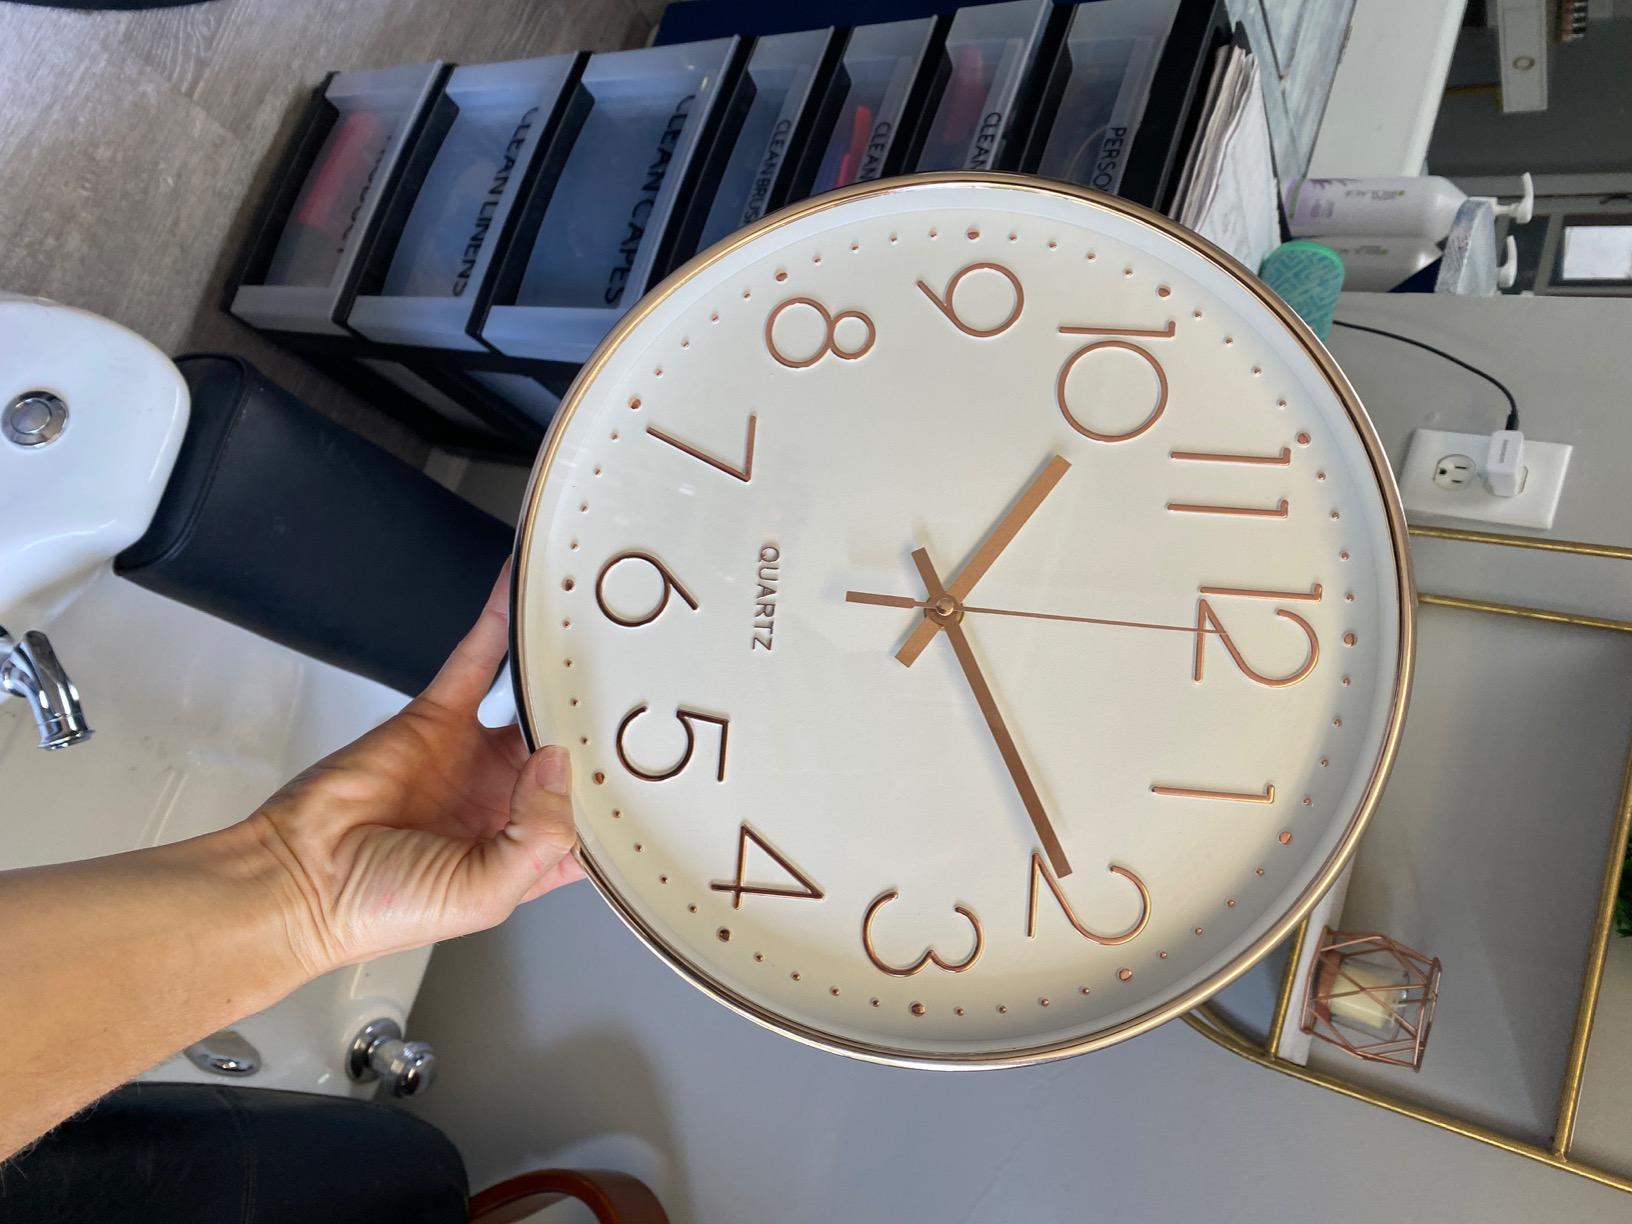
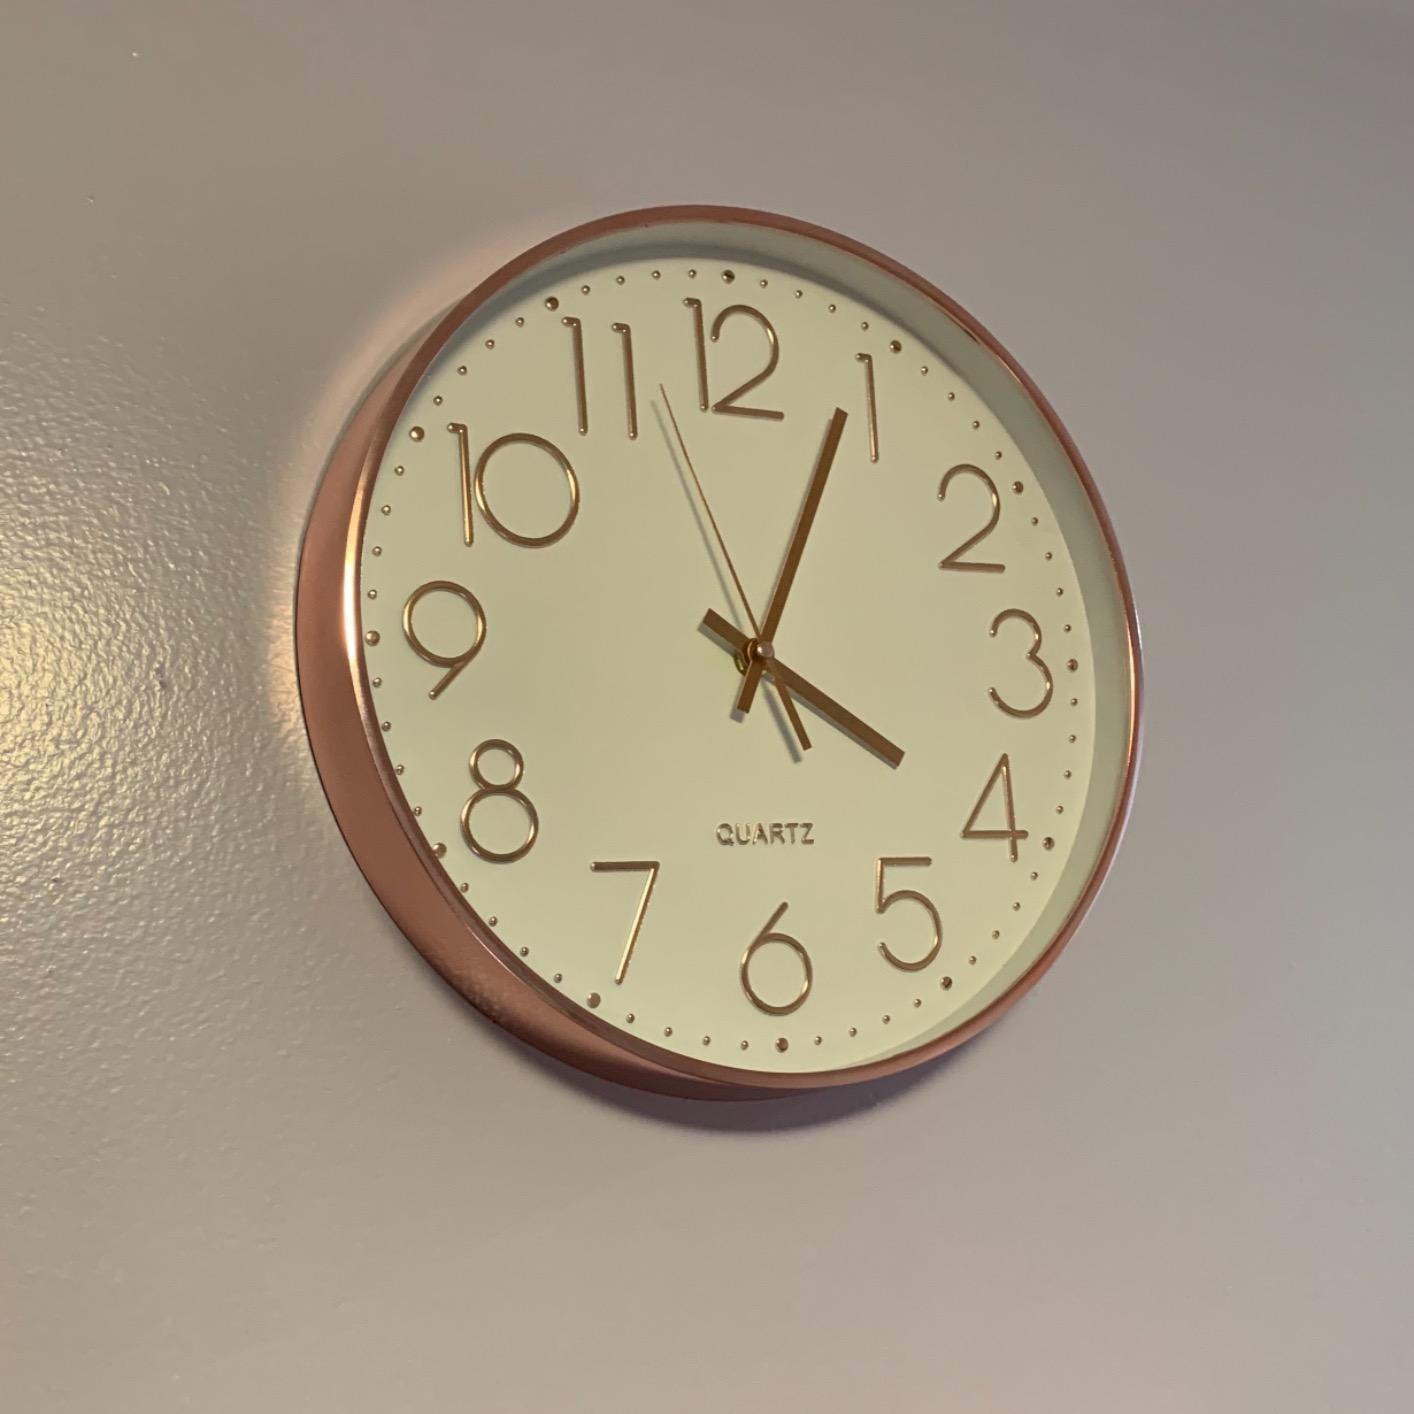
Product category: clock
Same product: yes